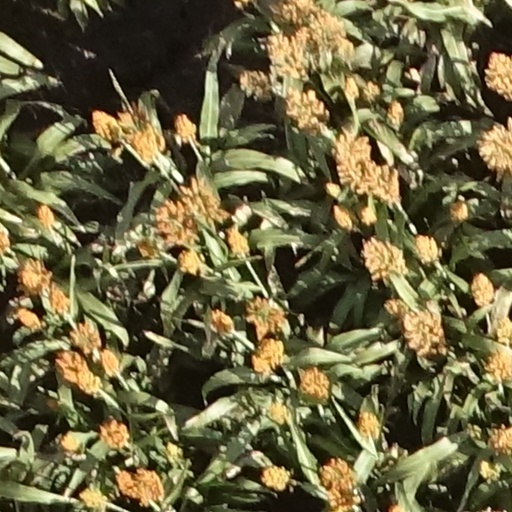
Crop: sorghum